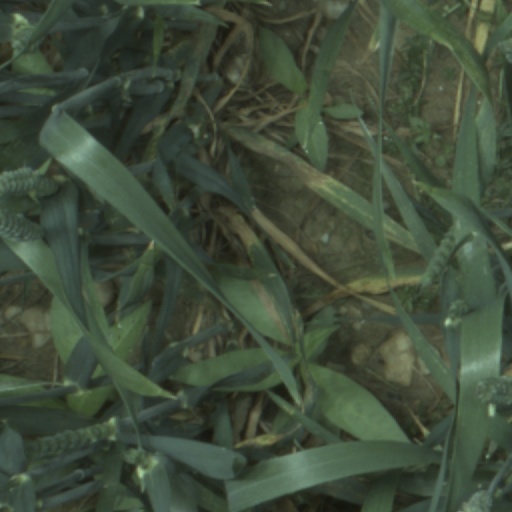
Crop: wheat